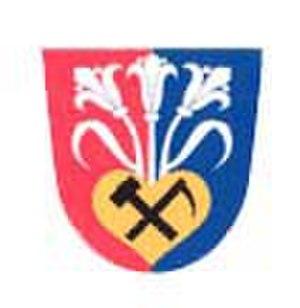
Výkleky est une commune du district de Přerov, dans la région d'Olomouc, en République tchèque. Sa population s'élevait à 274 habitants en 2018.